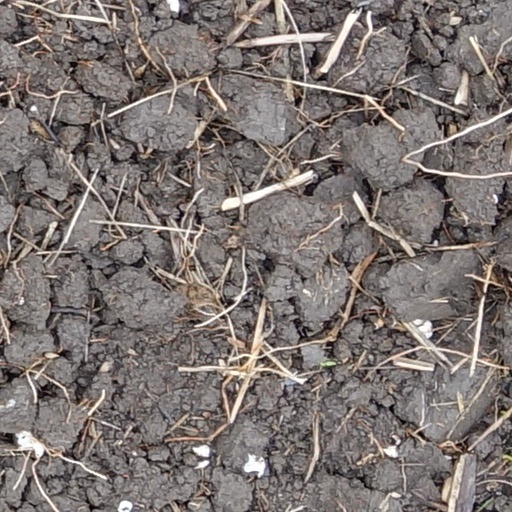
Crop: wheat